Letter to Women

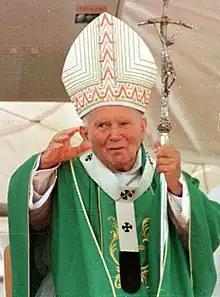
Pope John Paul II

Letter to Women

is a pastoral letter written by Pope John Paul II to all women, and deals with the rights and dignity of women, the many challenges that women in the modern era have had to face, and ways in which the cause of woman could be forwarded in the world. Written June 29, 1995, the letter drafted in anticipation of the Fourth World Conference on Women in September 1995, hosted by the United Nations in Beijing. This letter was an affirmation to the continuing thought of Pope John Paul II on the importance of women in the Church, and the special roles in which only they can contribute in the realms of the family, the Church, and the world. In his pontificate which lasted longer than 26 years, he continuously upheld the dignity and honor of women, and this letter was a significant contribution to his corpus of works on the importance of women within the Church.